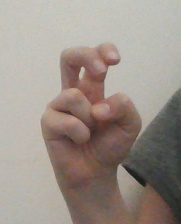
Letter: toot